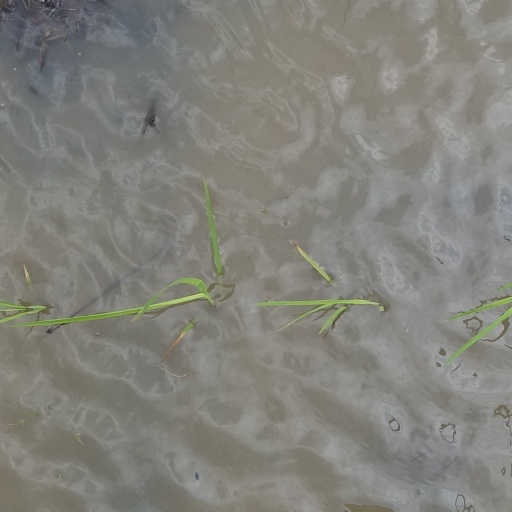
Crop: rice